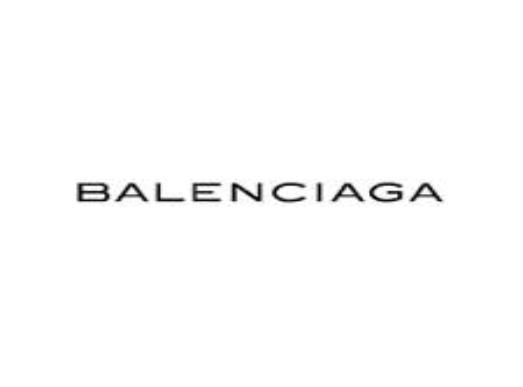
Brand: Balenciaga
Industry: Clothes